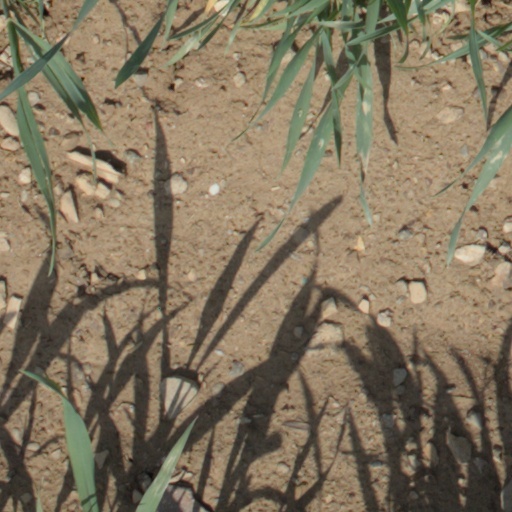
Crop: wheat